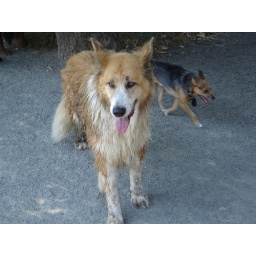
This boy wandered over. Our dog in the background.